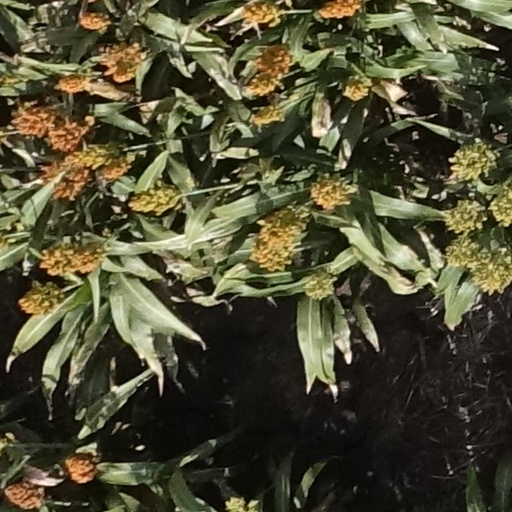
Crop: sorghum